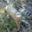
Label: deer